Karolina Chlewińska

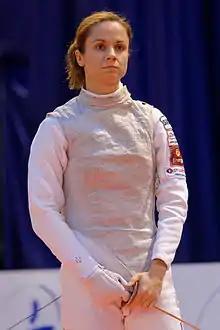

Karolina Chlewińska (born 8 November 1983) is a Polish foil fencer, team silver medalist at the 2010 World Championships.